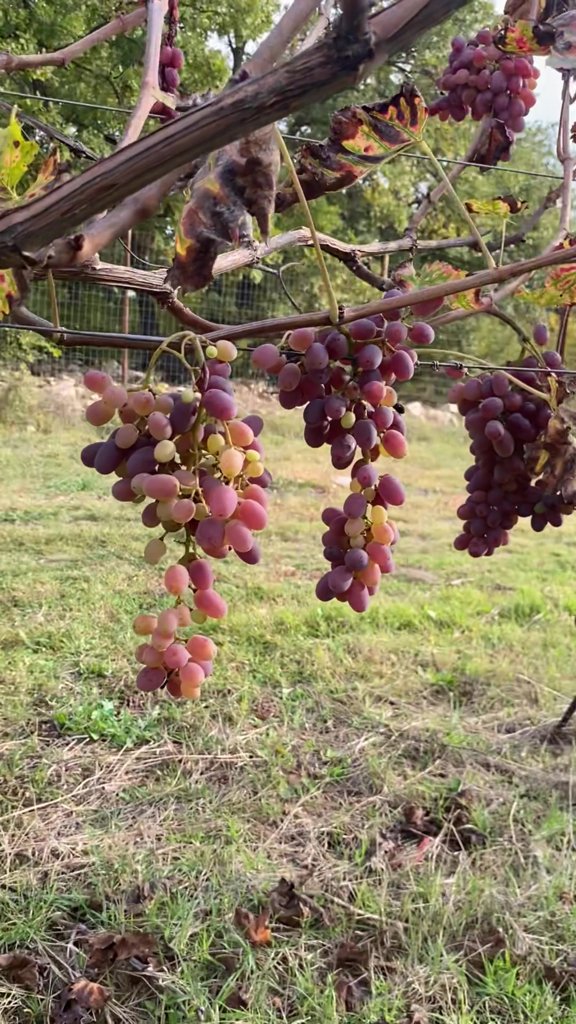
Berries visible: 227
Grape clusters: 5